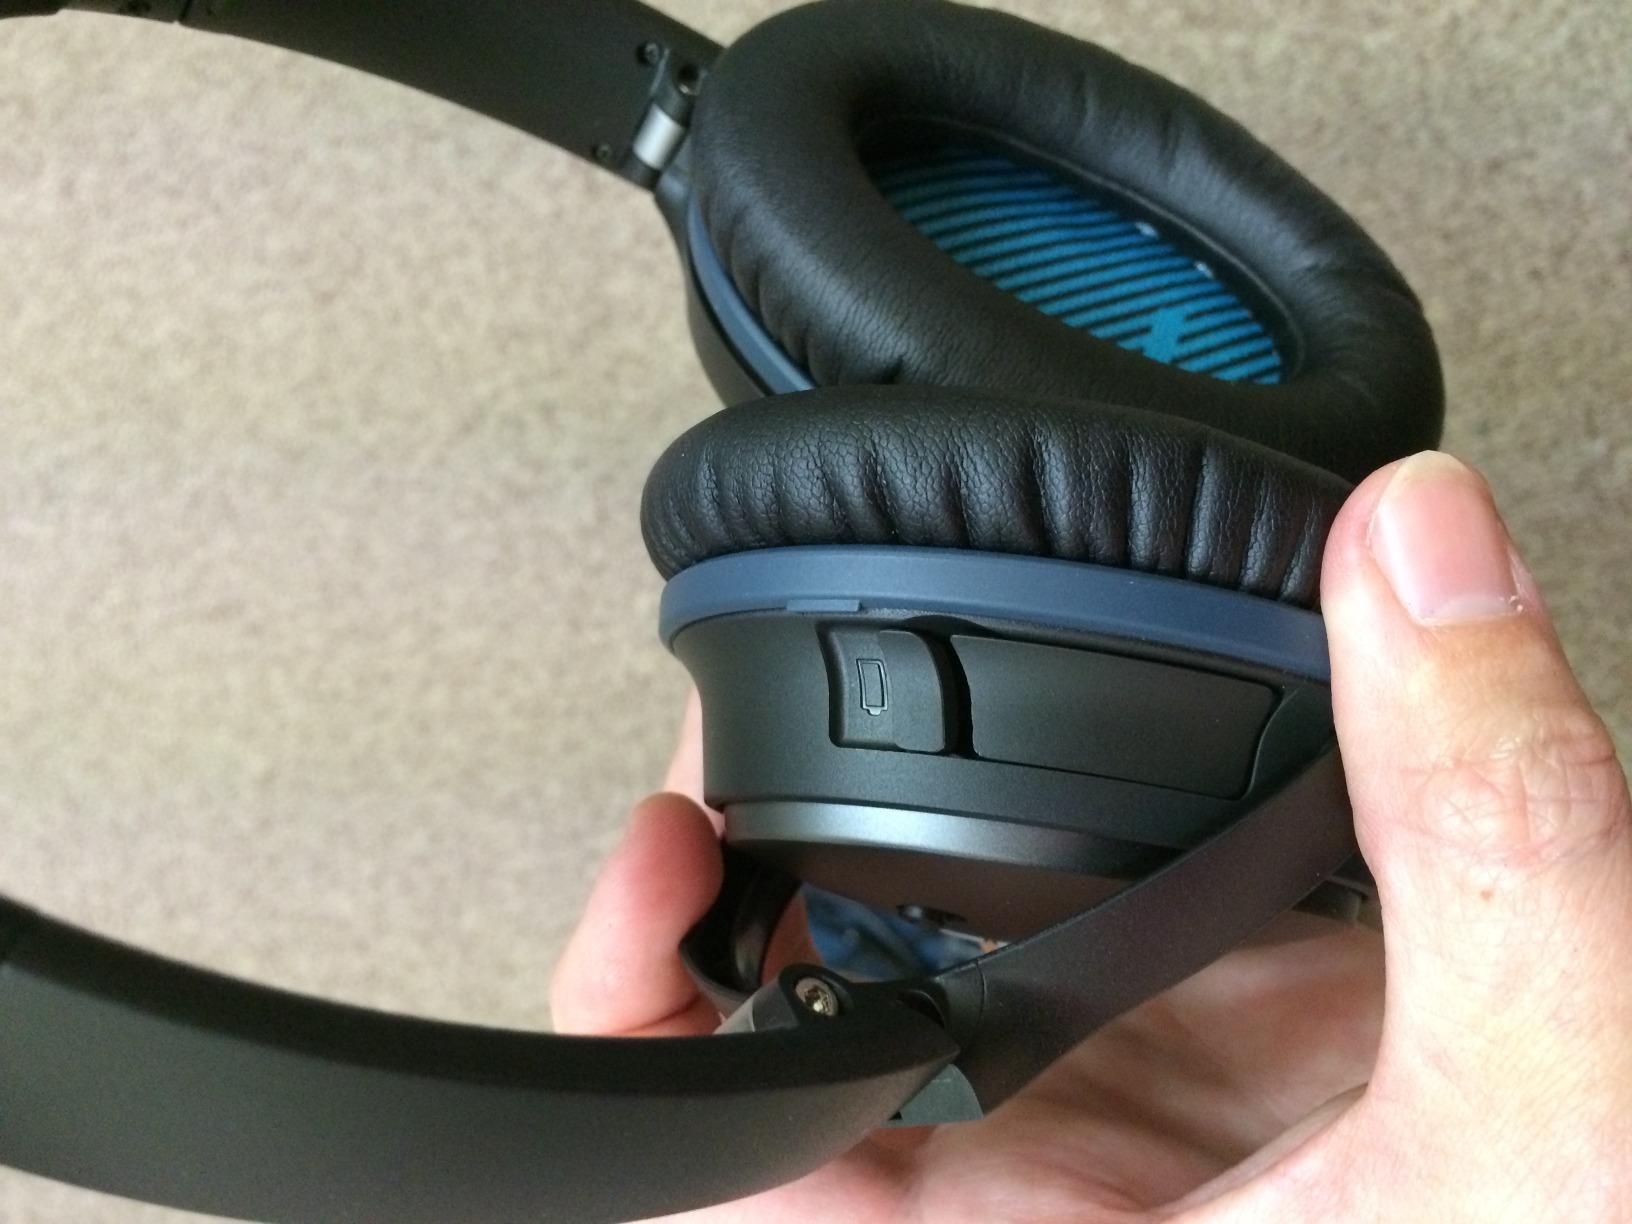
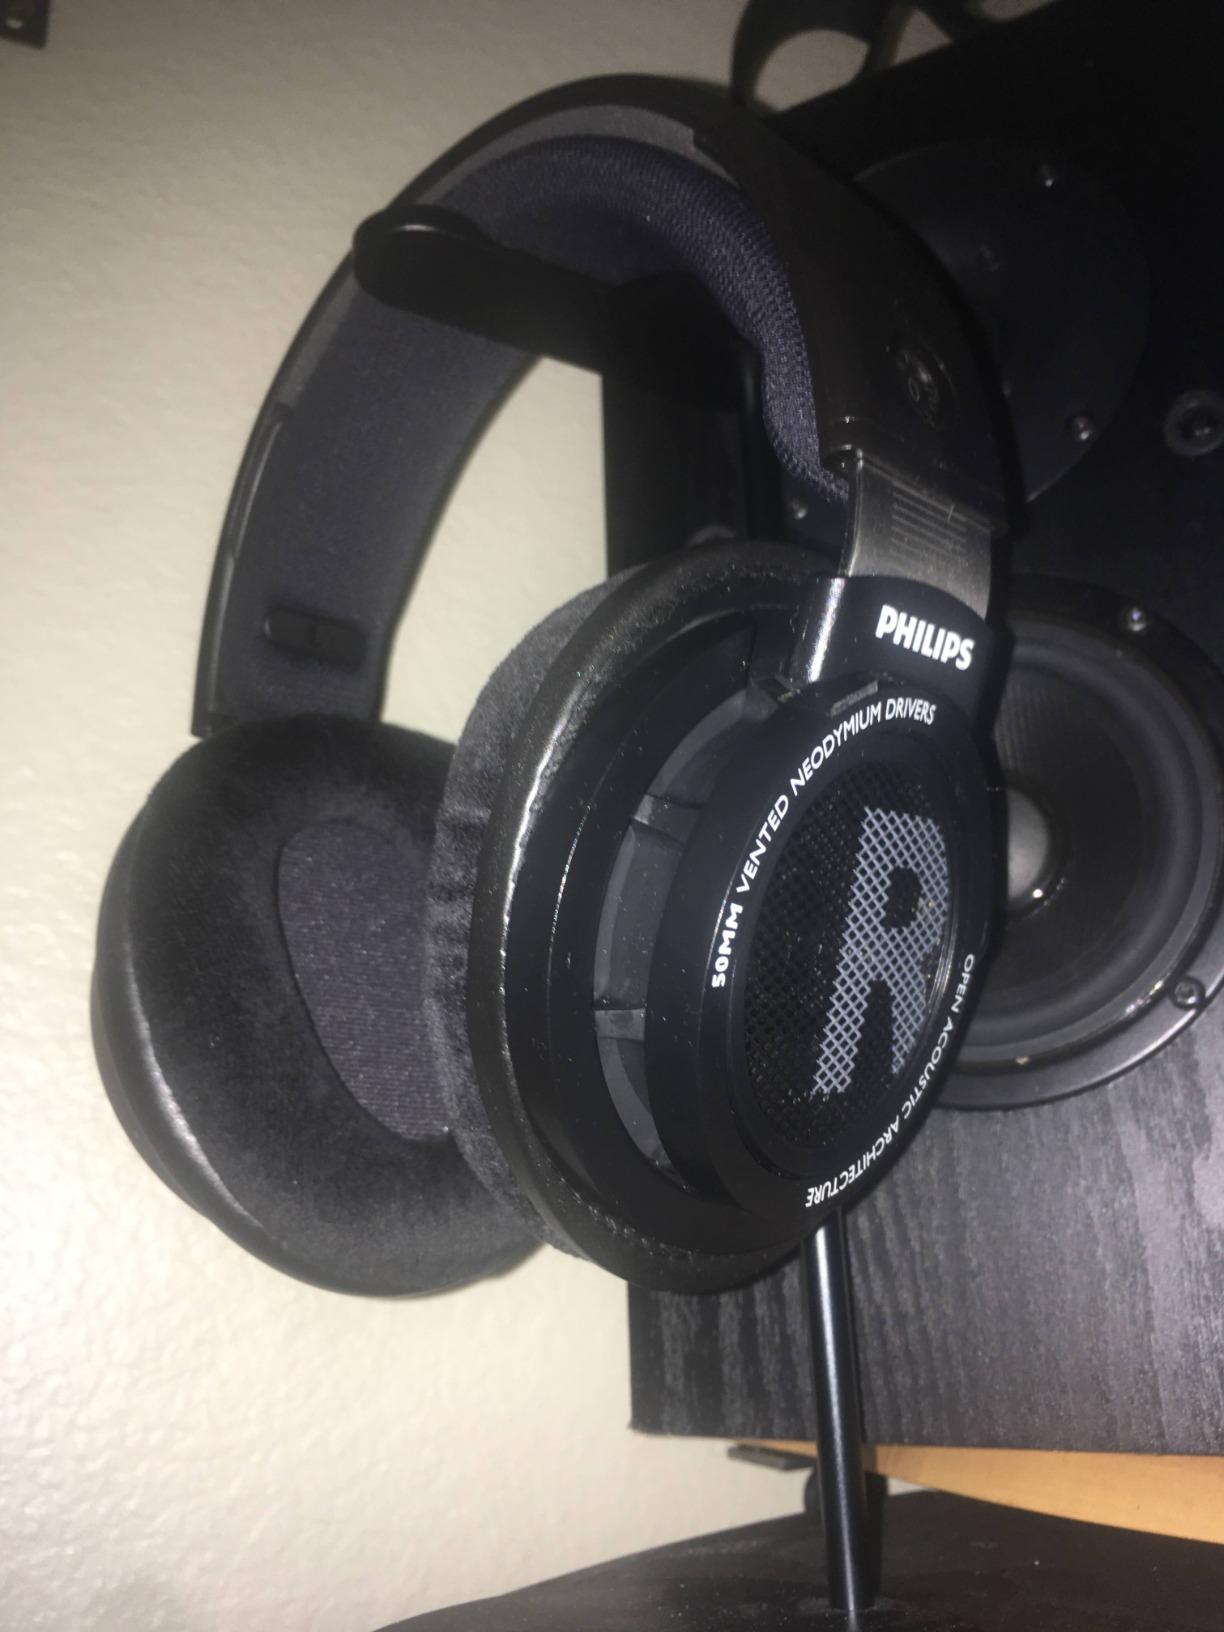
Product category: headphones
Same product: no